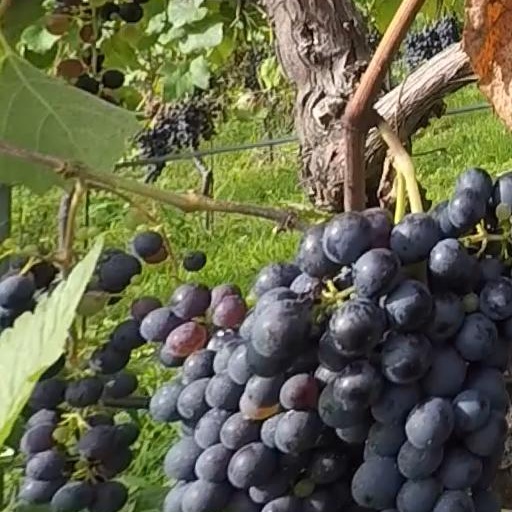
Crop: grape